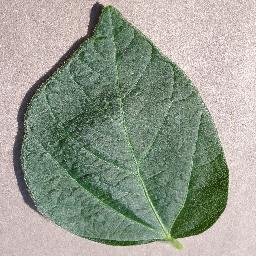
Label: Soybean___healthy